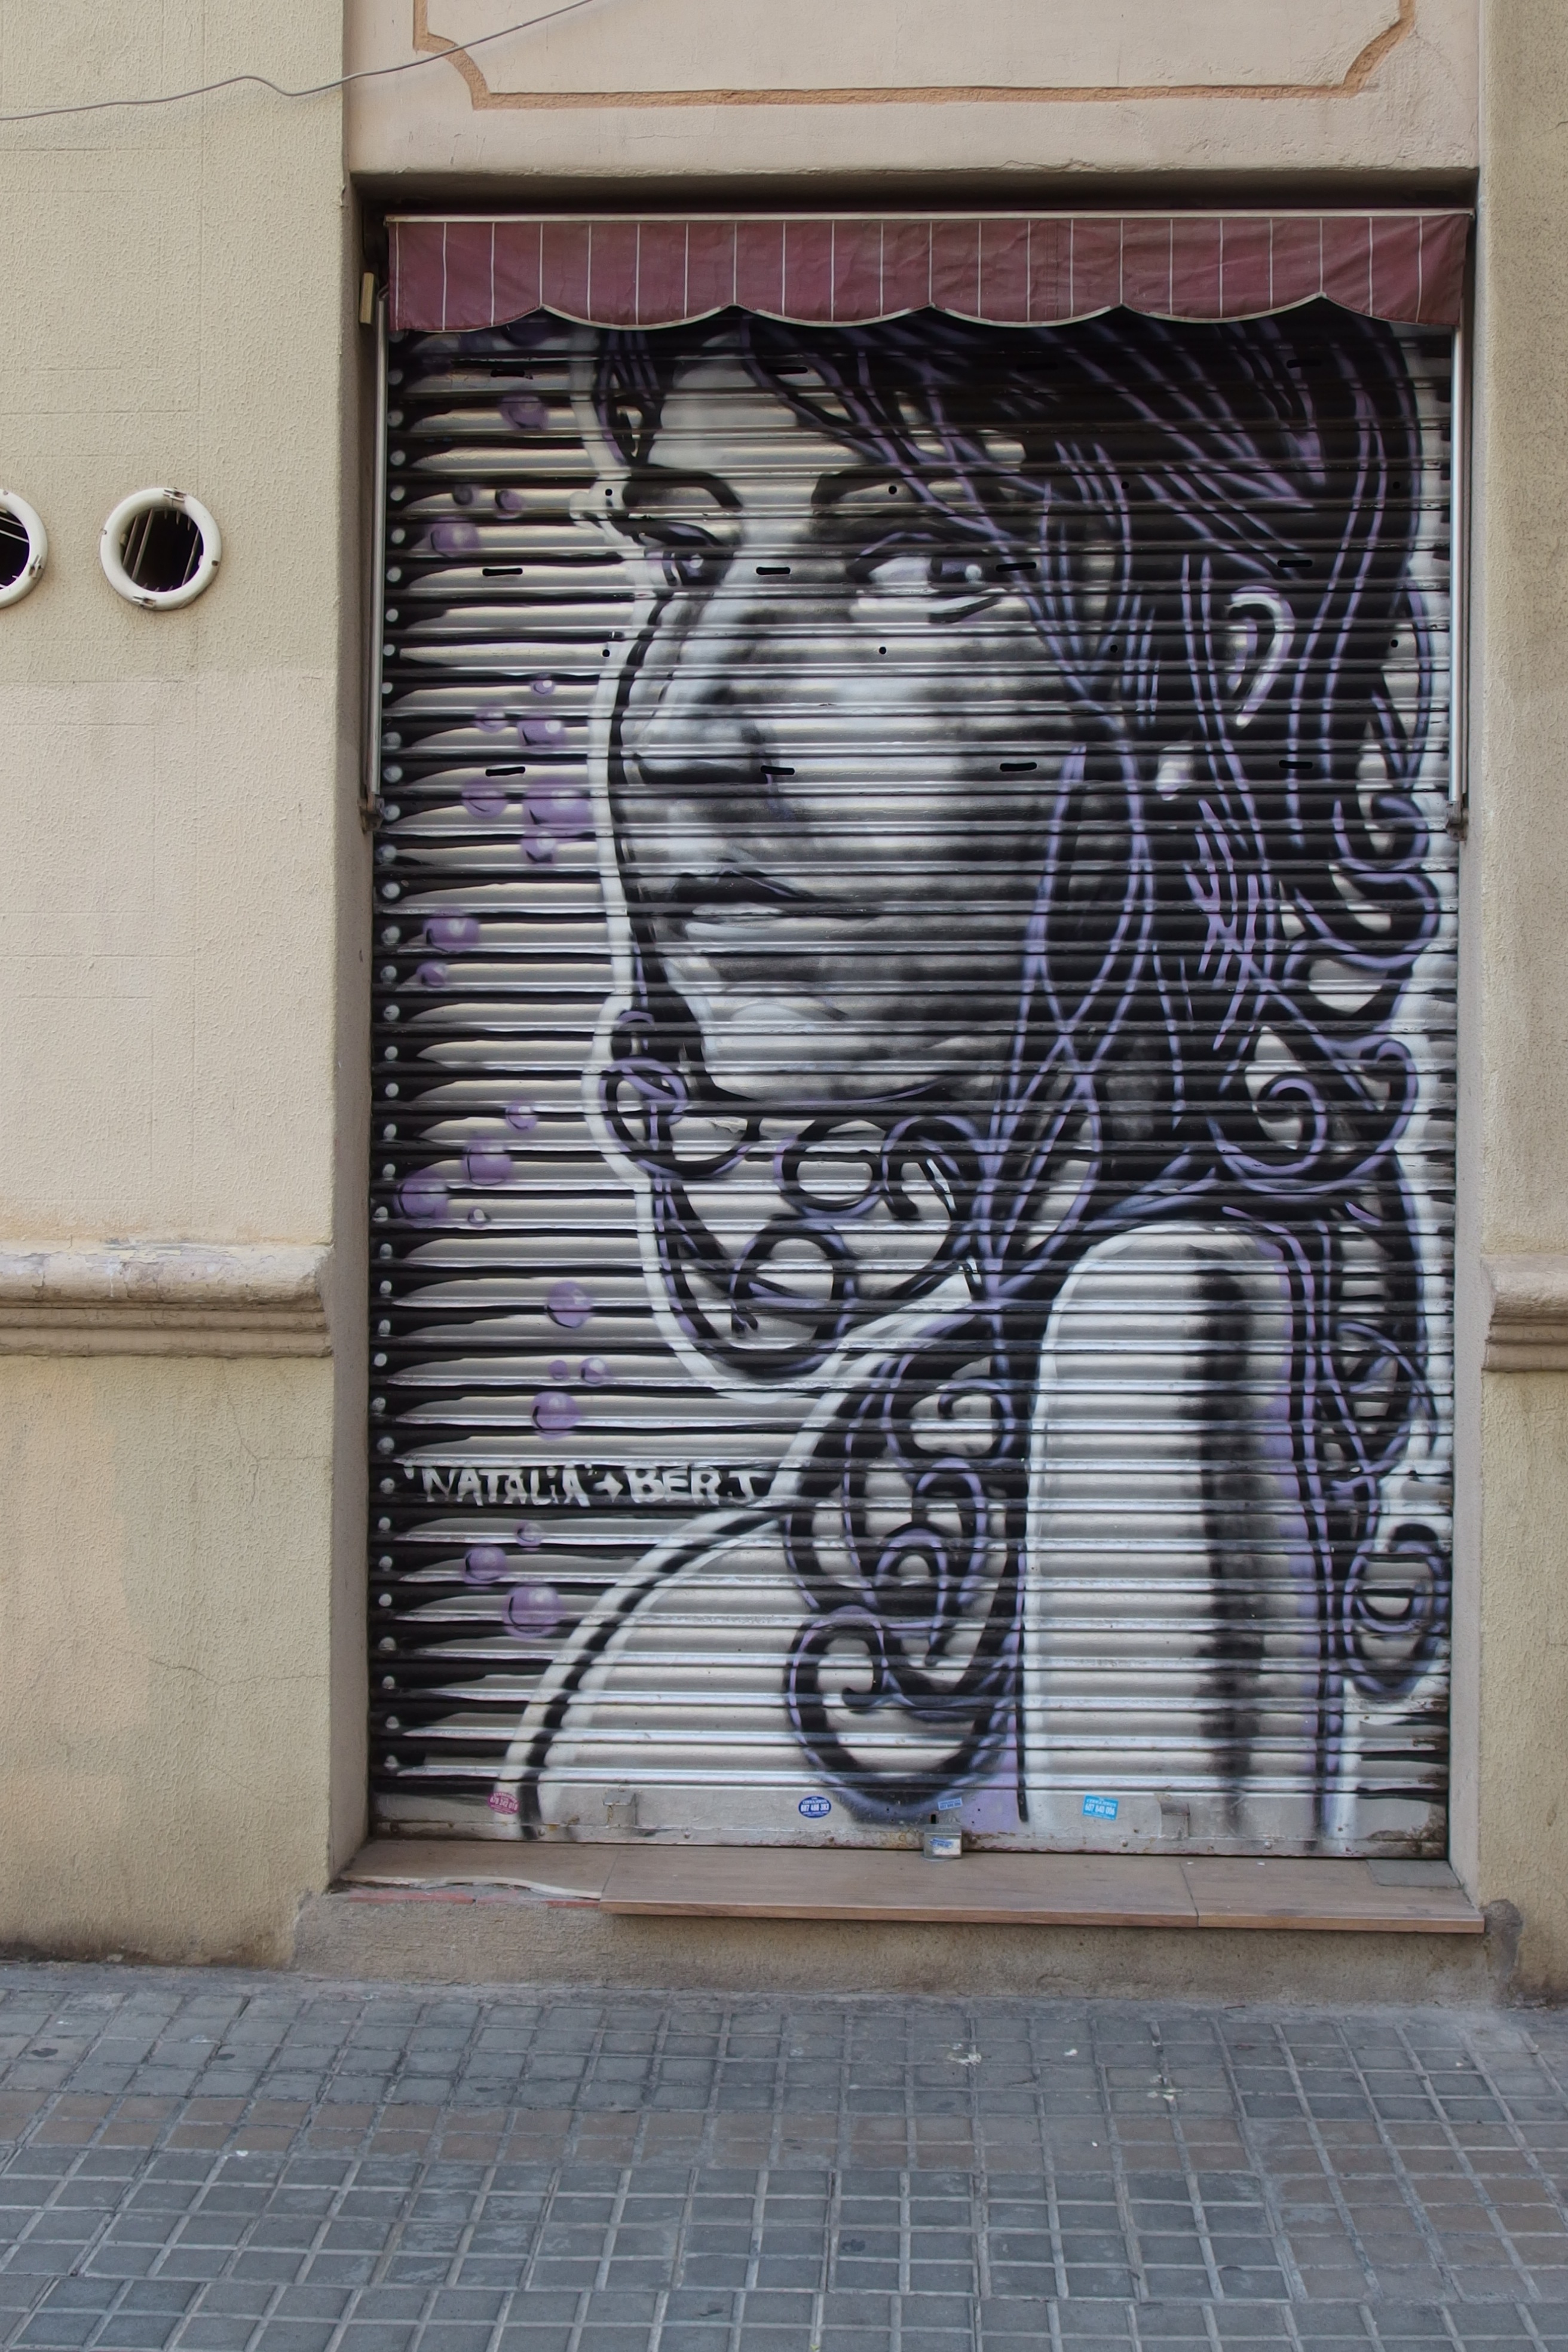
road, street, wall, graffiti, barcelona, street art, art, design, mural, house painting, urban area